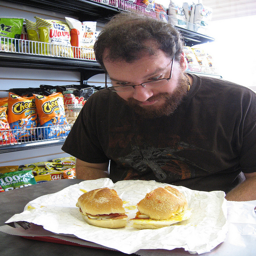
A man sitting in front of a sandwich on a plate.
A man is staring at the remaining crumbs that accompany a sandwich.
a man staring at a burger cut in half
A man staring hungrily at his sliced sandwich
A man looking at a burger cut in half with wide eyes.